French Guiana

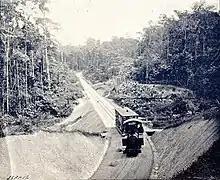
The railway section of the Tiger Camp. Saint-Laurent to Saint-Jean-du-Maroni Railway (Prison Administration ).

French Guiana, as part of France, forms part of the European Union – the largest landmass for an area outside of Europe (since Greenland left the European Community in 1985), with one of the longest EU external boundaries. It is one of only three European Union territories outside Europe that is not an island (the others being the Spanish Autonomous Cities in Africa, Ceuta and Melilla). As an integral part of France, its head of state is the president of the French Republic, and its head of government is the prime minister of France. The French government and its agencies have responsibility for a wide range of issues that are reserved to the national executive power, such as defense and external relations.